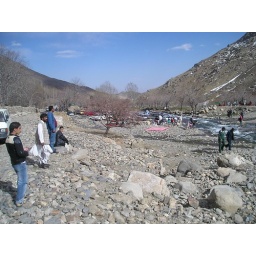
Limar is looking at me,im under the water with red shirt